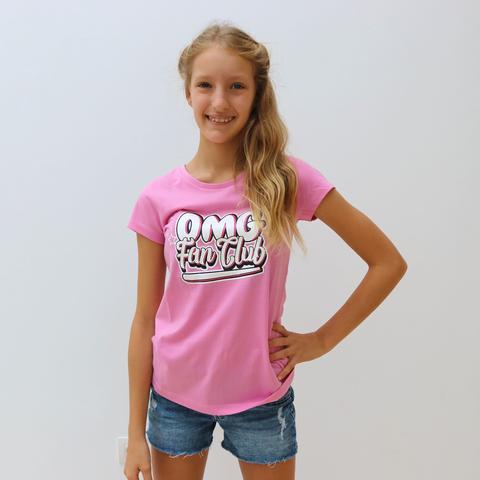
Gender: women